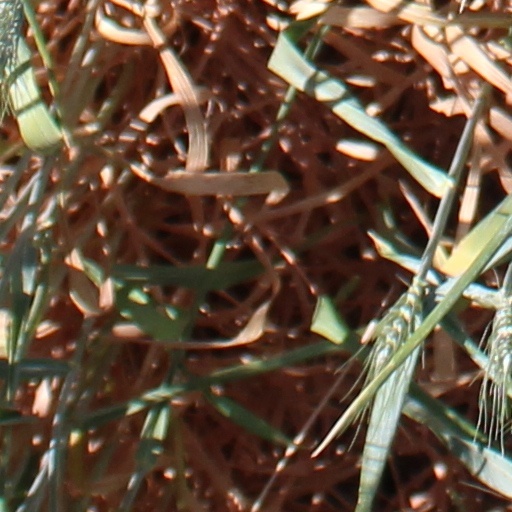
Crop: wheat